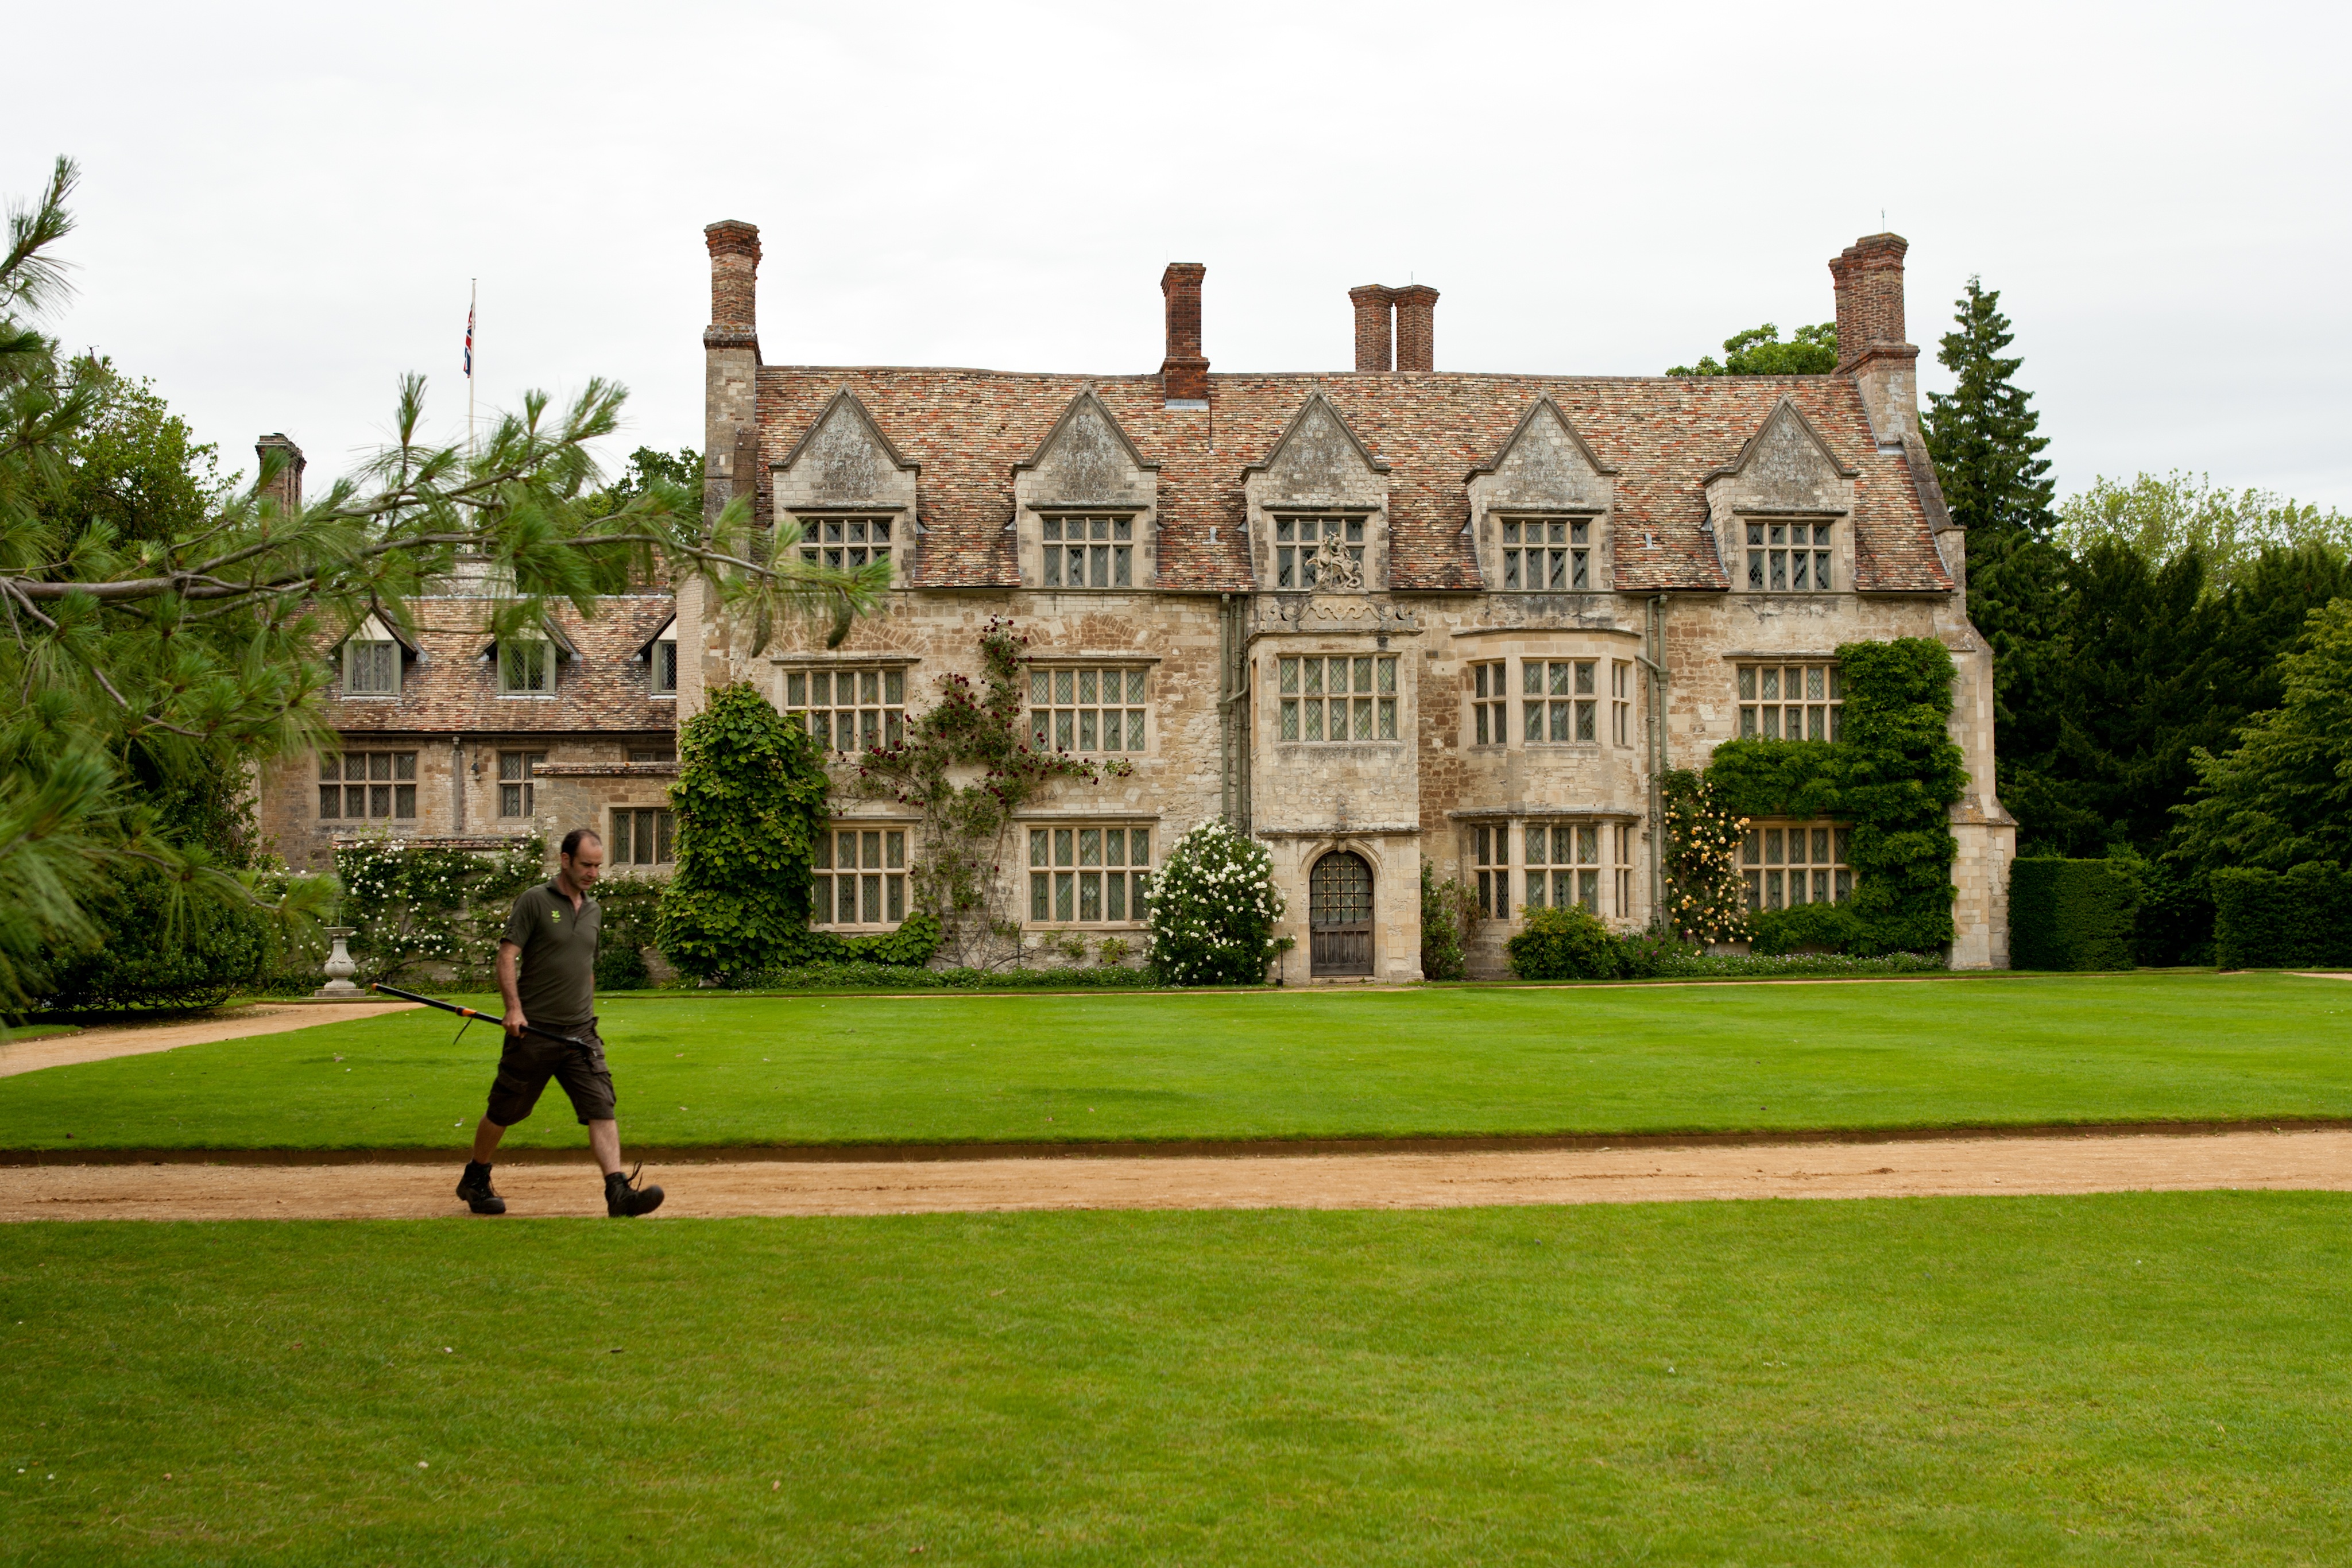
grass, architecture, lawn, mansion, house, building, chateau, palace, home, castle, monastery, abbey, historical, estate, cambridgeshire, gardener, manor house, stately home, national trust, residential area, angelsey abbey, jacobean house, strimmer